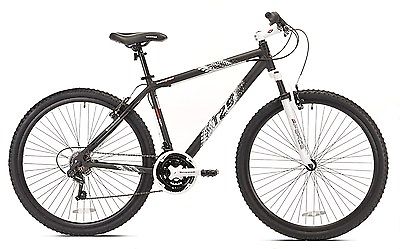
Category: bicycle